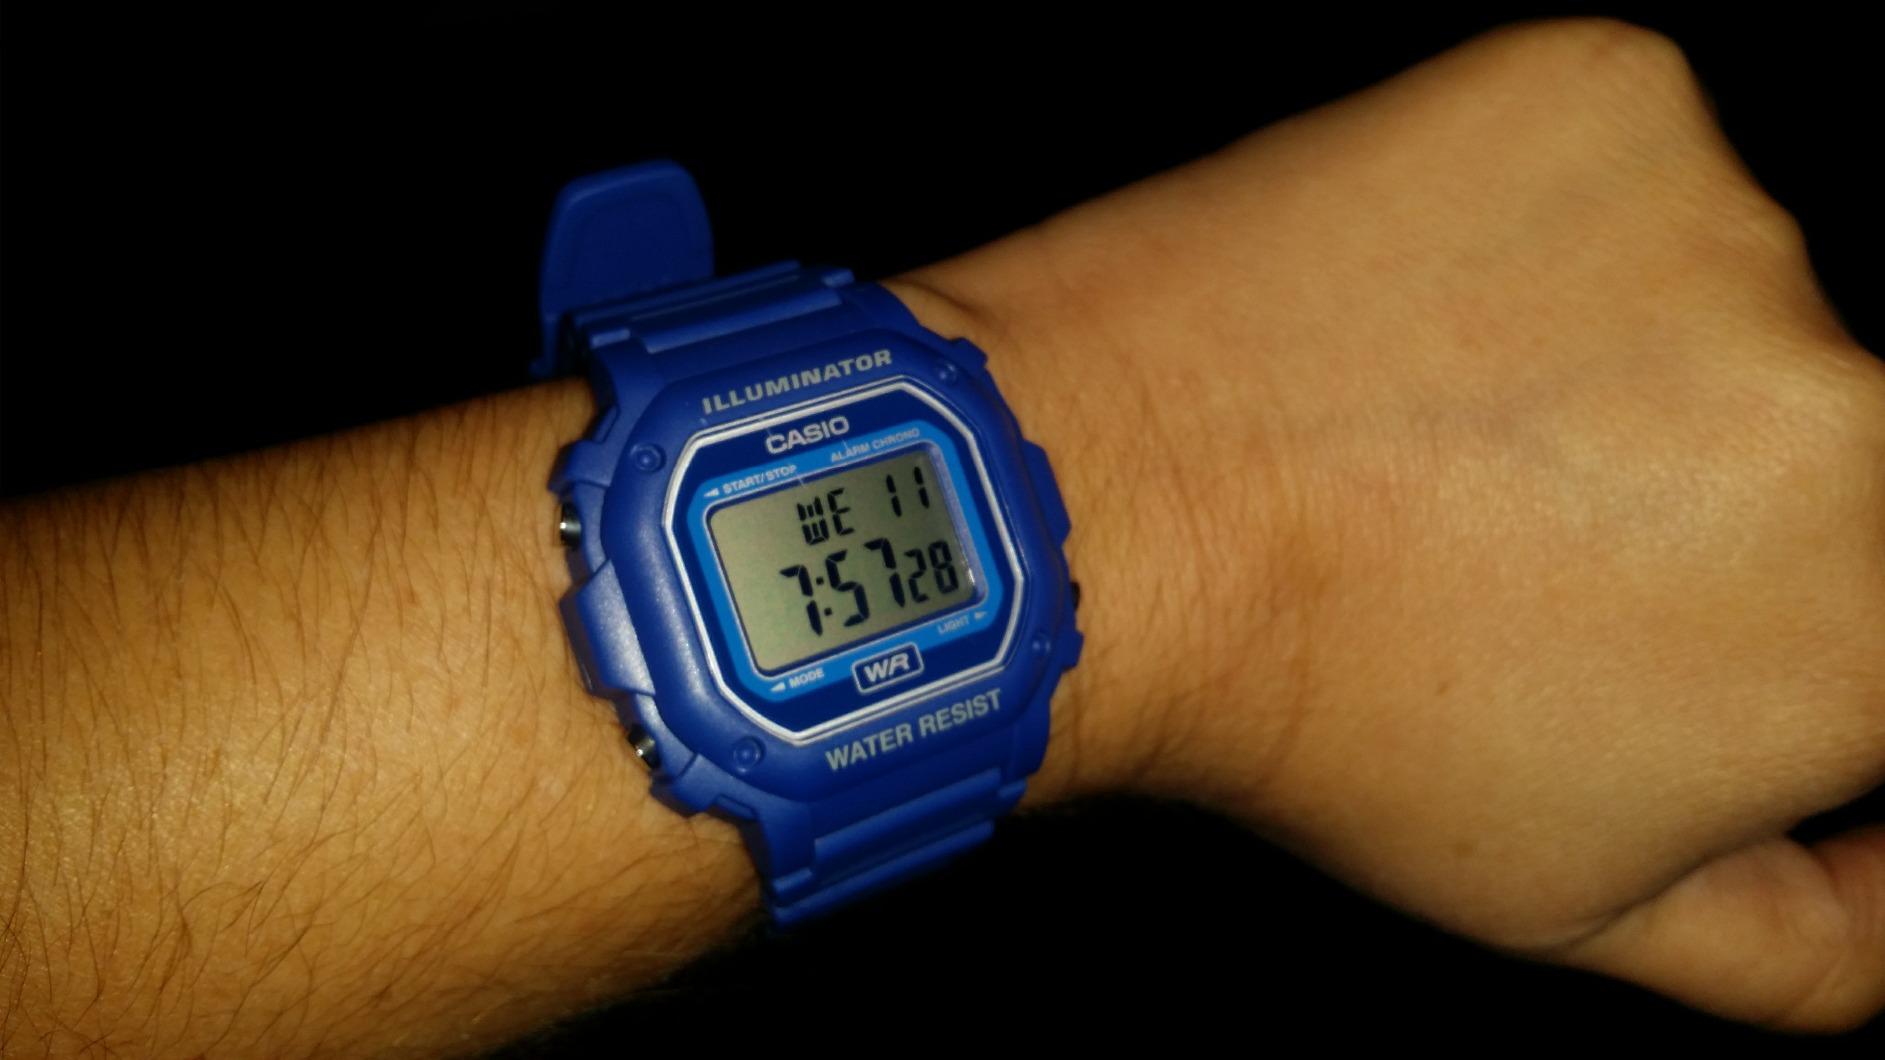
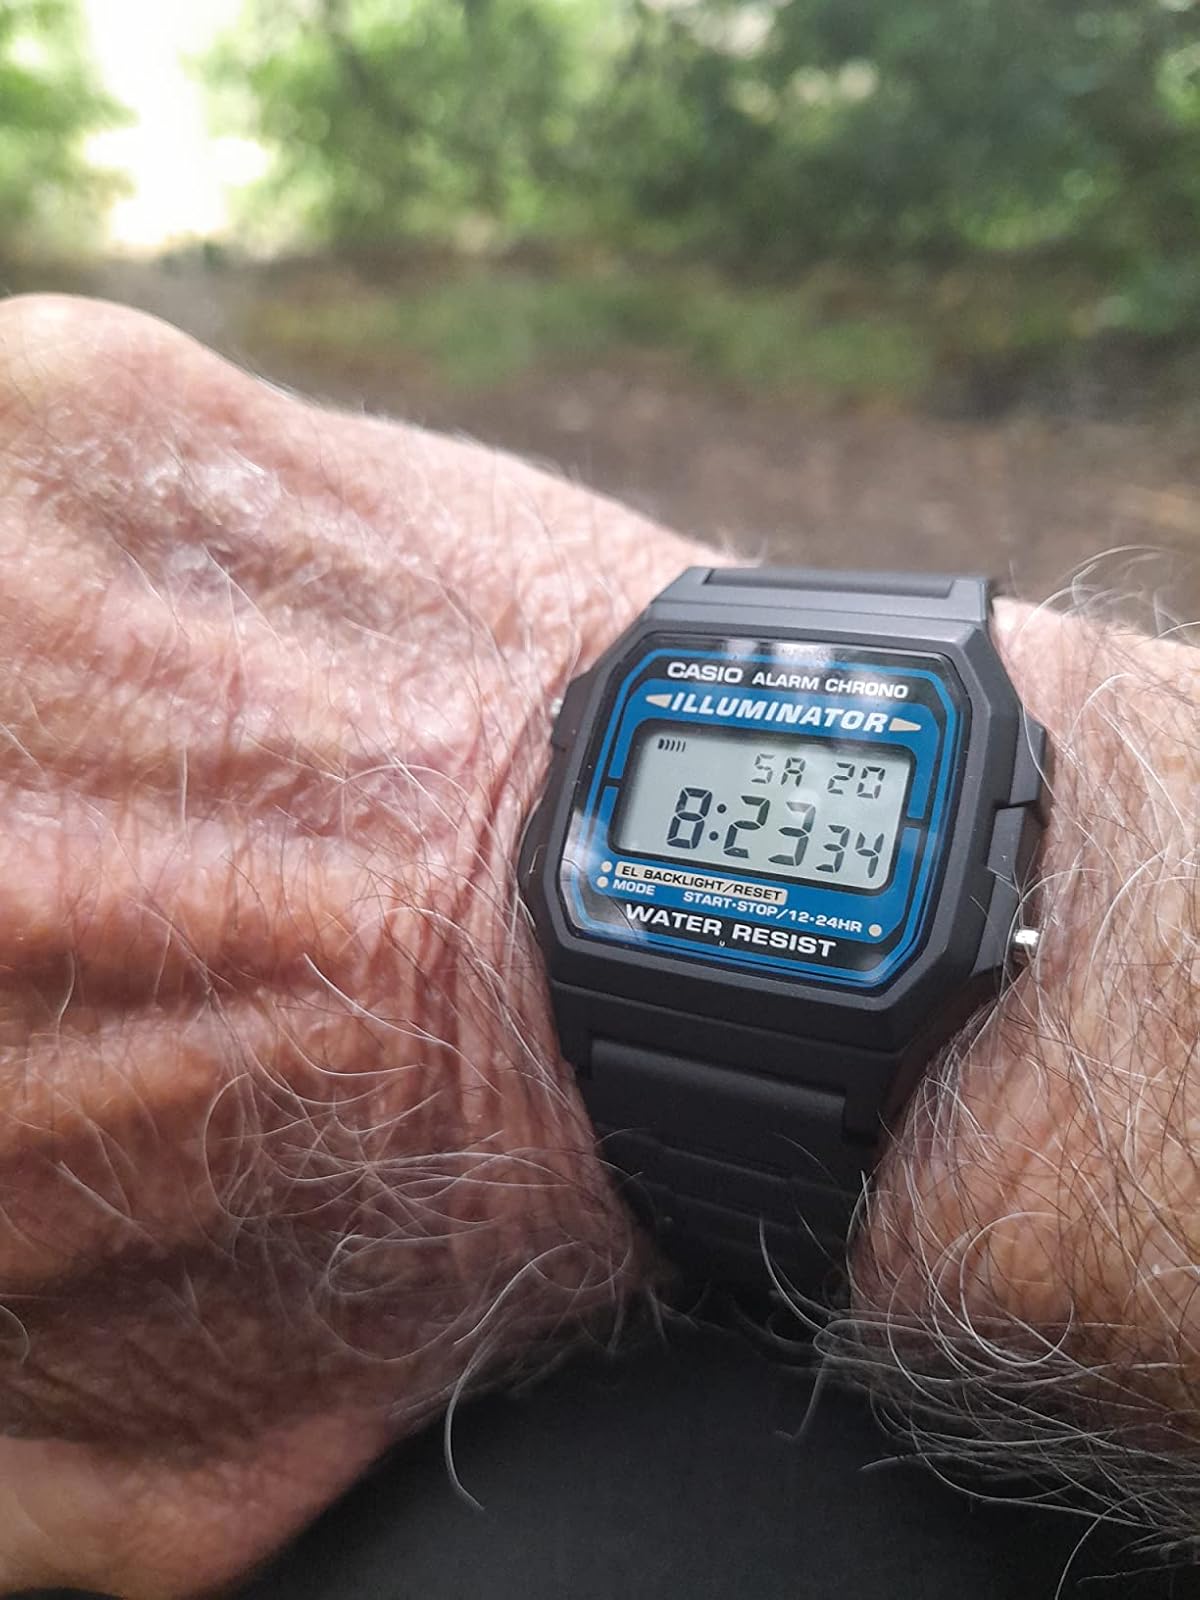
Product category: accessories_watch
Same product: no